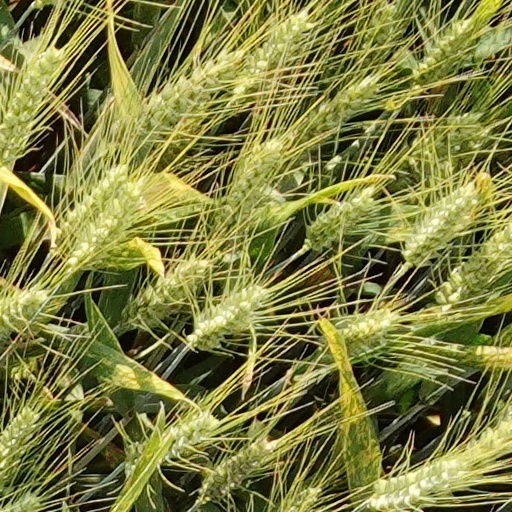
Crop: wheat